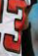
Number: 3